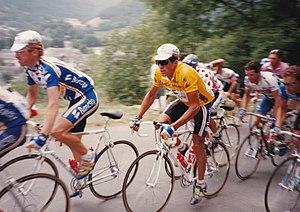
Miguel Indurain emmené par Gérard Rué à Arrens-Marsous dans l'étape entre Tarbes et Pau le 22 juillet 1993
Le Tour de France 1993 est la 80ᵉ édition de cette course cycliste par étapes. Il a lieu du 3 juillet au 25 juillet 1993 sur 20 étapes pour 3 714 km.